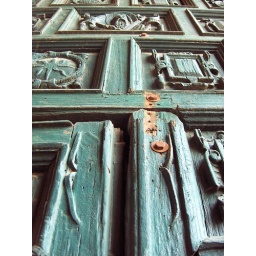
green wooden door that sure weighs tons in the church of the municipality of Amecameca